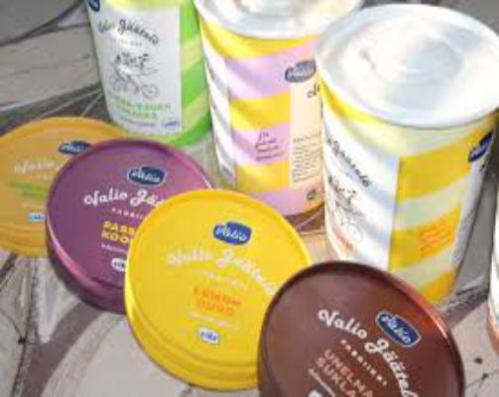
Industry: Food